Trevor Nelson

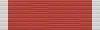
MBE ribbon

Trevor is married. He has two children. He owned a dog for three years, and has a cat. Nelson lives in London, and is a fan of Chelsea. He also has a home in Saint Lucia.